Fukushima (city)

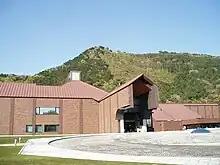
Fukushima Prefectural Museum of Art, located at the southern foot of Mt. Shinobu

There is no commercial airport within the city limits. For air transportation, Fukushima is served by both Fukushima Airport in the city of Sukagawa and Sendai Airport in Natori, Miyagi.